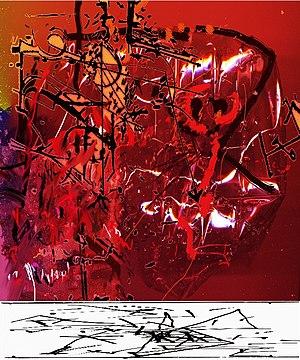
Ekkehart Rautenstrauch était un artiste germano-français qui vécut à Nantes de 1969 jusqu'à sa mort.